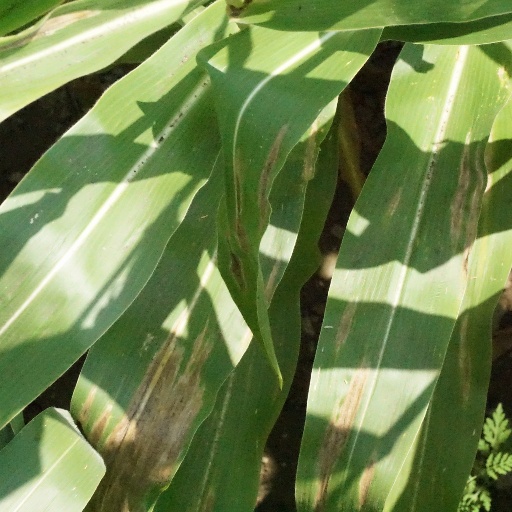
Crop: maize; corn